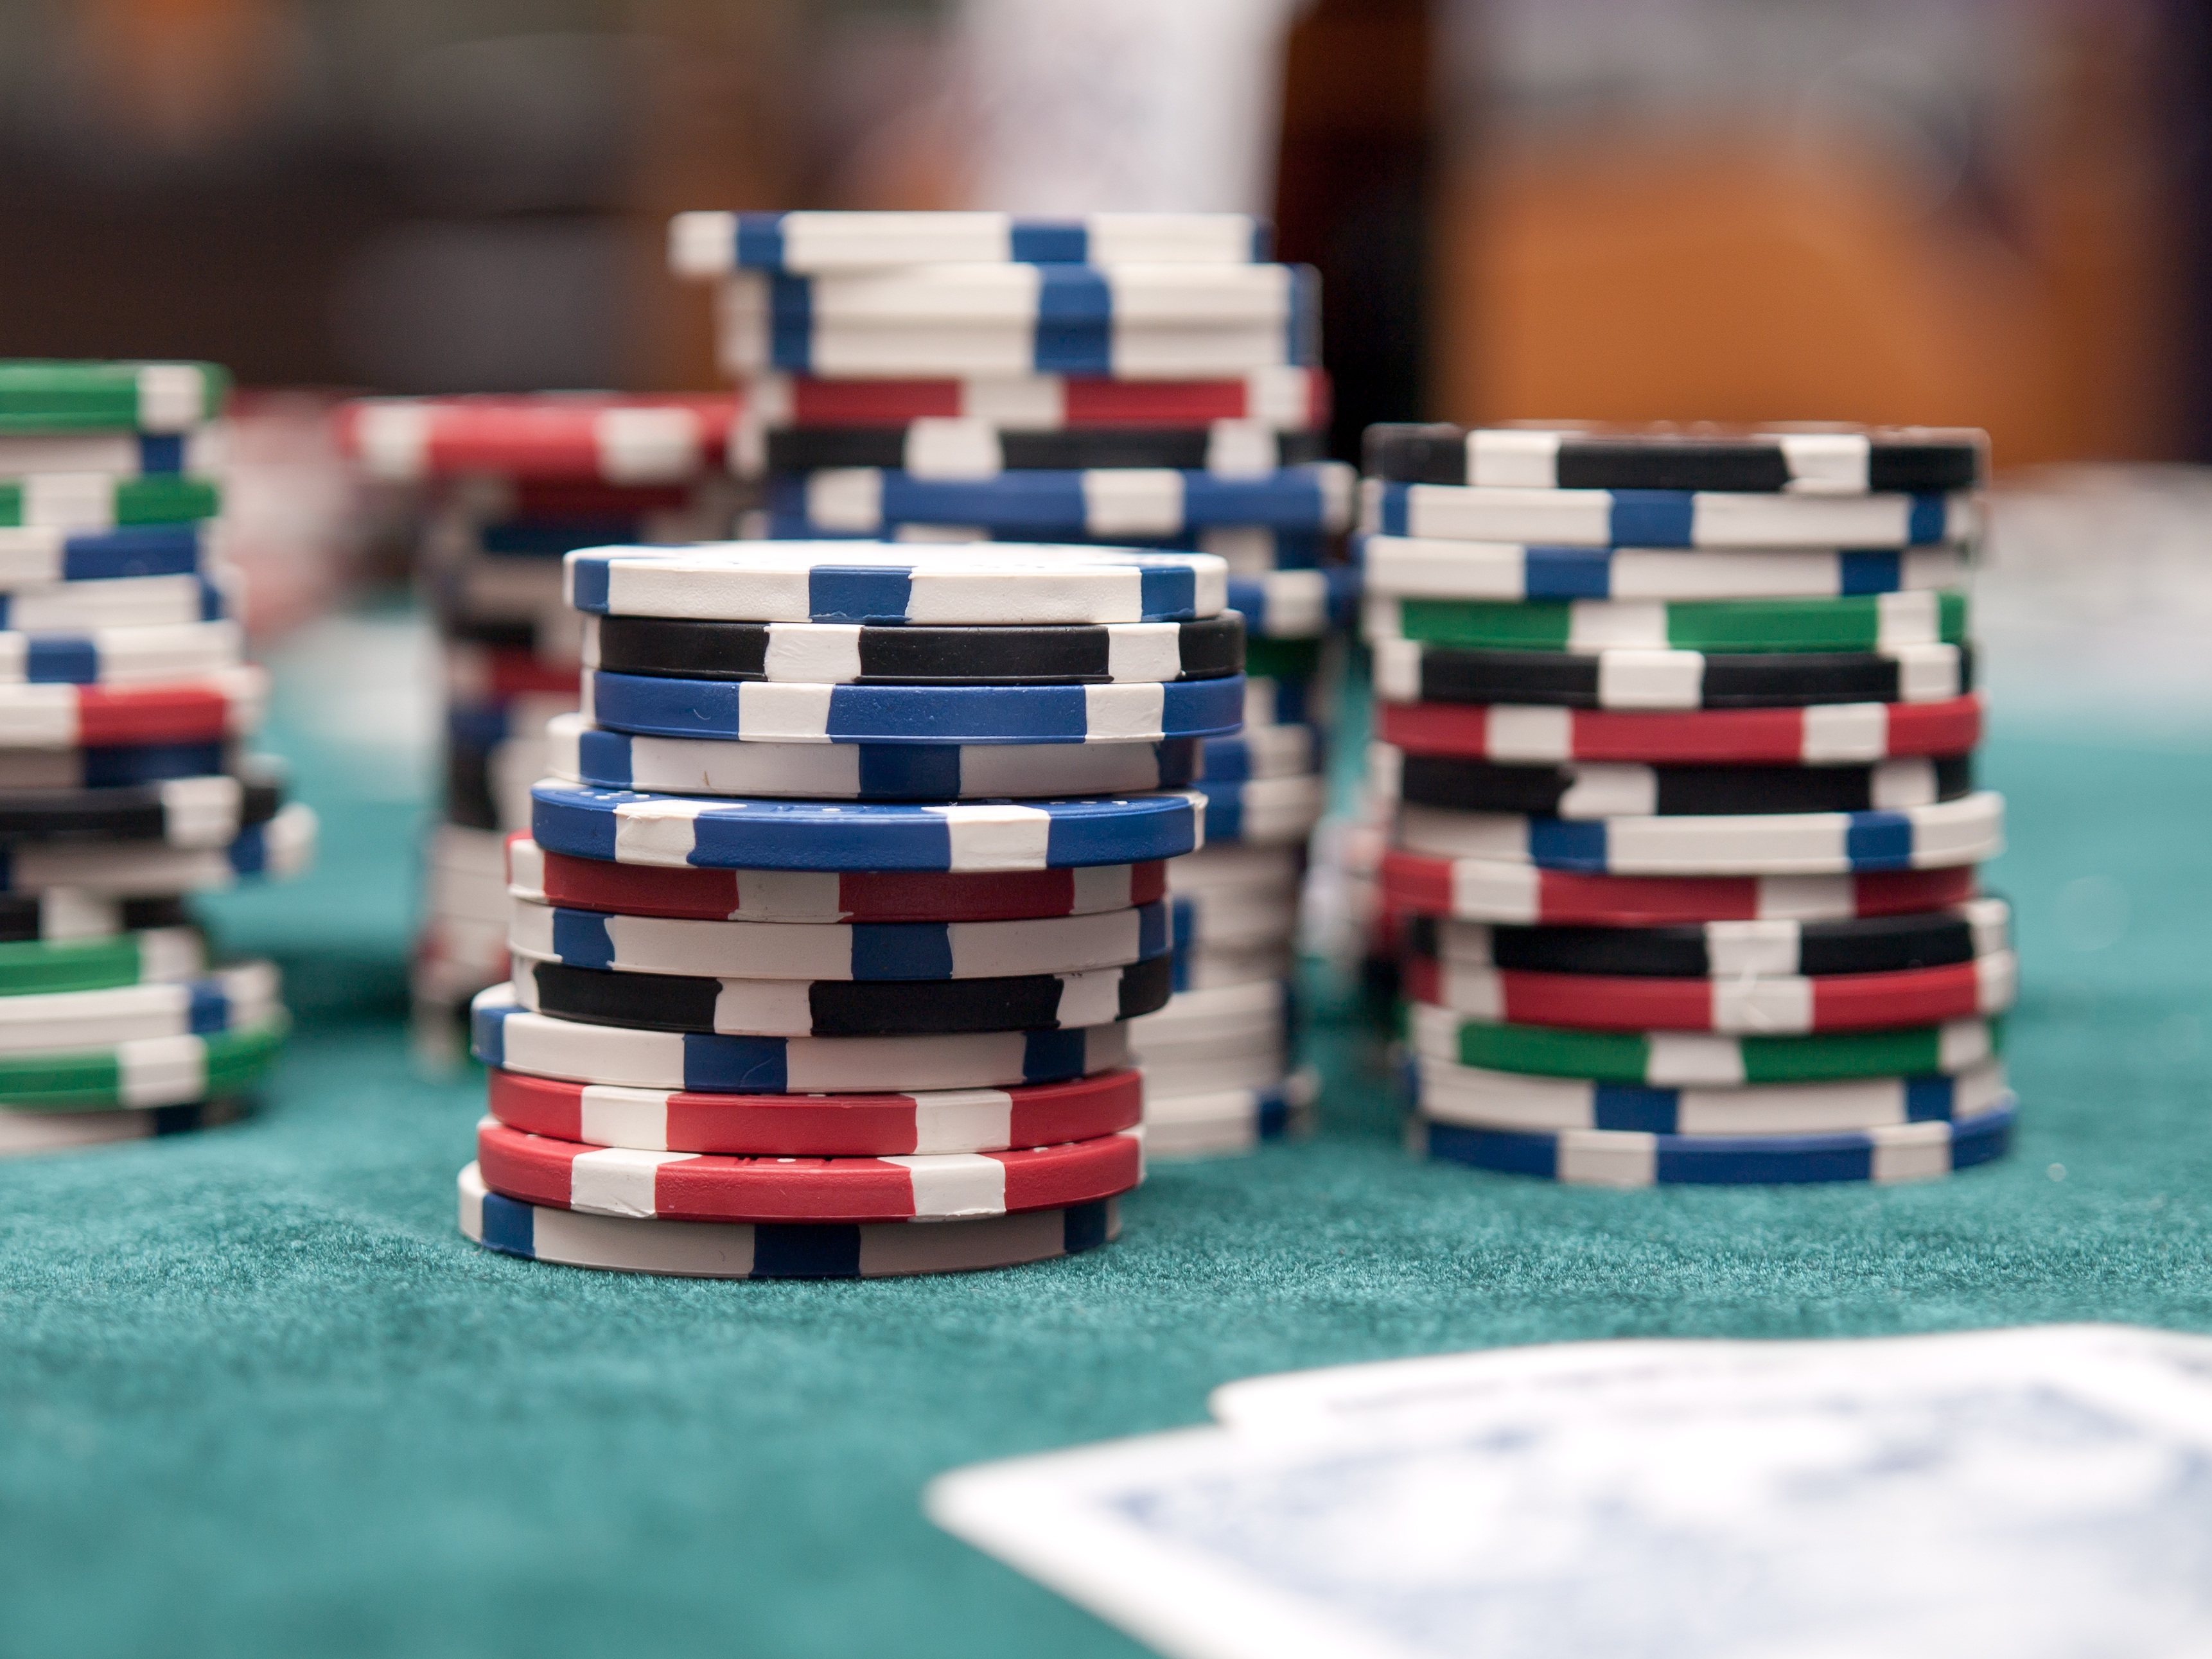
game, play, recreation, card, casino, gambling, games, gaming, chips, poker, card game